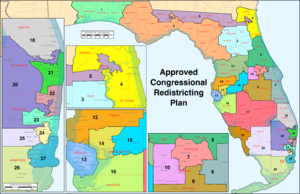
La Floride est divisée en 27 districts congressionnels, chacun représenté par un membre de la Chambre des Représentants. Après le recensement de 2010, le nombre de sièges alloué à la Floride a été augmenté de 25 à 27 en raison de l'augmentation de sa population.
Le district congressionnel est une circonscription électorale pour la représentation au sein de la Chambre des représentants des États-Unis, chambre basse du Congrès des États-Unis. Ils sont actuellement au nombre de 435. Chaque État américain possède un certain nombre de districts, proportionnel à son poids démographique au sein des États-Unis, avec au moins un district par État, nombre revu à chaque recensement, les limites d'un district variant alors en fonction de l'évolution de sa population et du nombre de districts de l'État. Cette proportionnalité reflète qu'au Congrès américain, la Chambre des représentants représente les citoyens américains alors que le Sénat représente lui les États américains.